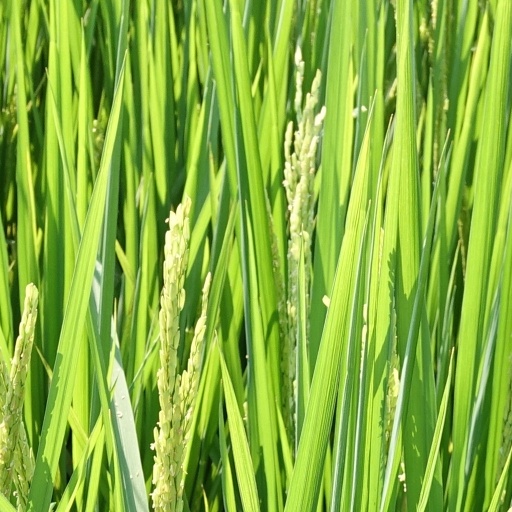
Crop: rice